DB Class V 162

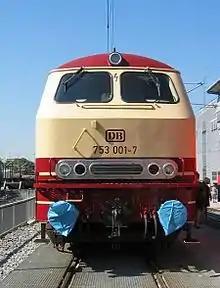
Departmental locomotive 753 001

In April 1989, the prototype locomotives 217 001 and 217 002 were transferred to work internal DB traffic; as such they were reclassified as 753 001 and 753 002. Both had, since 1974, often been used for test and measurement trains and in the testing of other locomotives as 'engine brakes'; the reclassification in 1989 was therefore purely formal. As part of the reclassification, rebuilding of these machines took place, including fitting of hydrodynamic brakes.